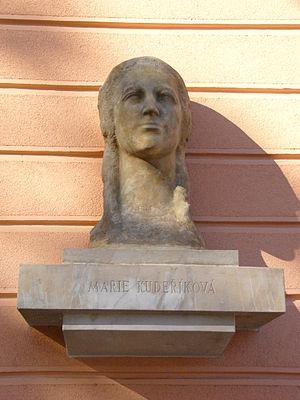
Marie Kudeříková est une étudiante active dans la résistance tchèque à l'Occupation nazie pendant la Seconde Guerre mondiale. En 1941, elle est arrêtée par la Gestapo et est condamnée à mort. Elle est exécutée en 1943. En prison, elle écrit 32 lettres, publiée par la suite sous le titre Zlomky života: listy z vězení". Kudeříková est une sympathisante des idées communistes et le Parti Communiste de Tchécoslovaquie se sert plus tard de son image comme outil de propagande. L'histoire de sa vie est le coeur du film ...a pozdravuji vlastovky par le réalisateur tchèque Jaromil Jireš.